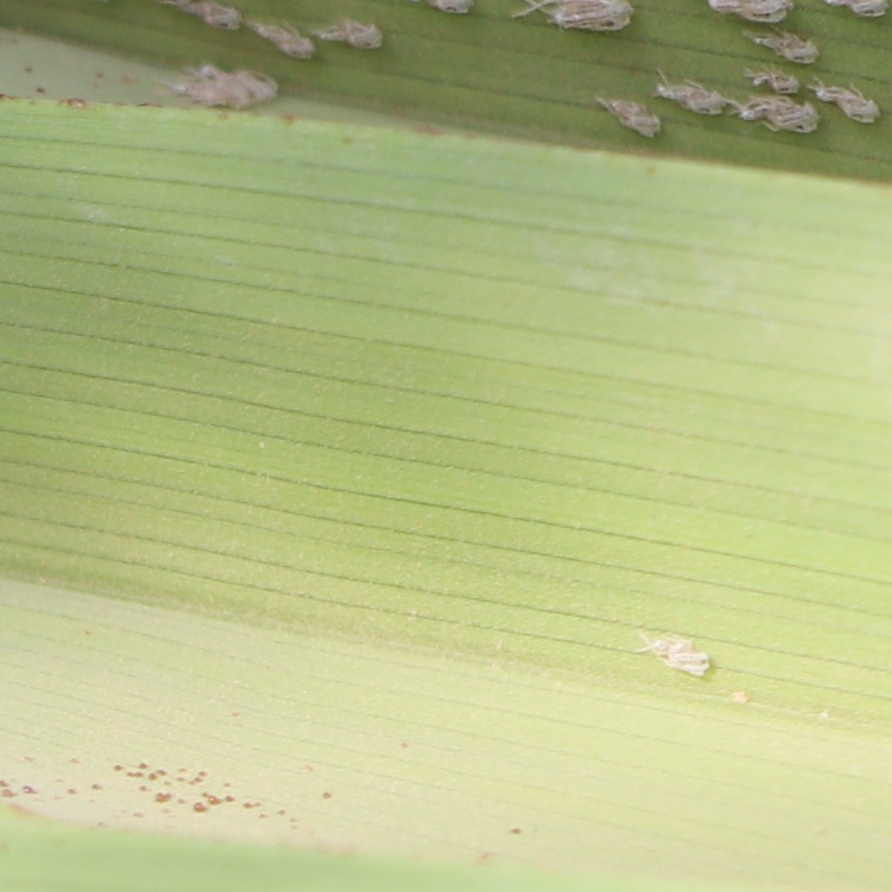
Label: Dubas